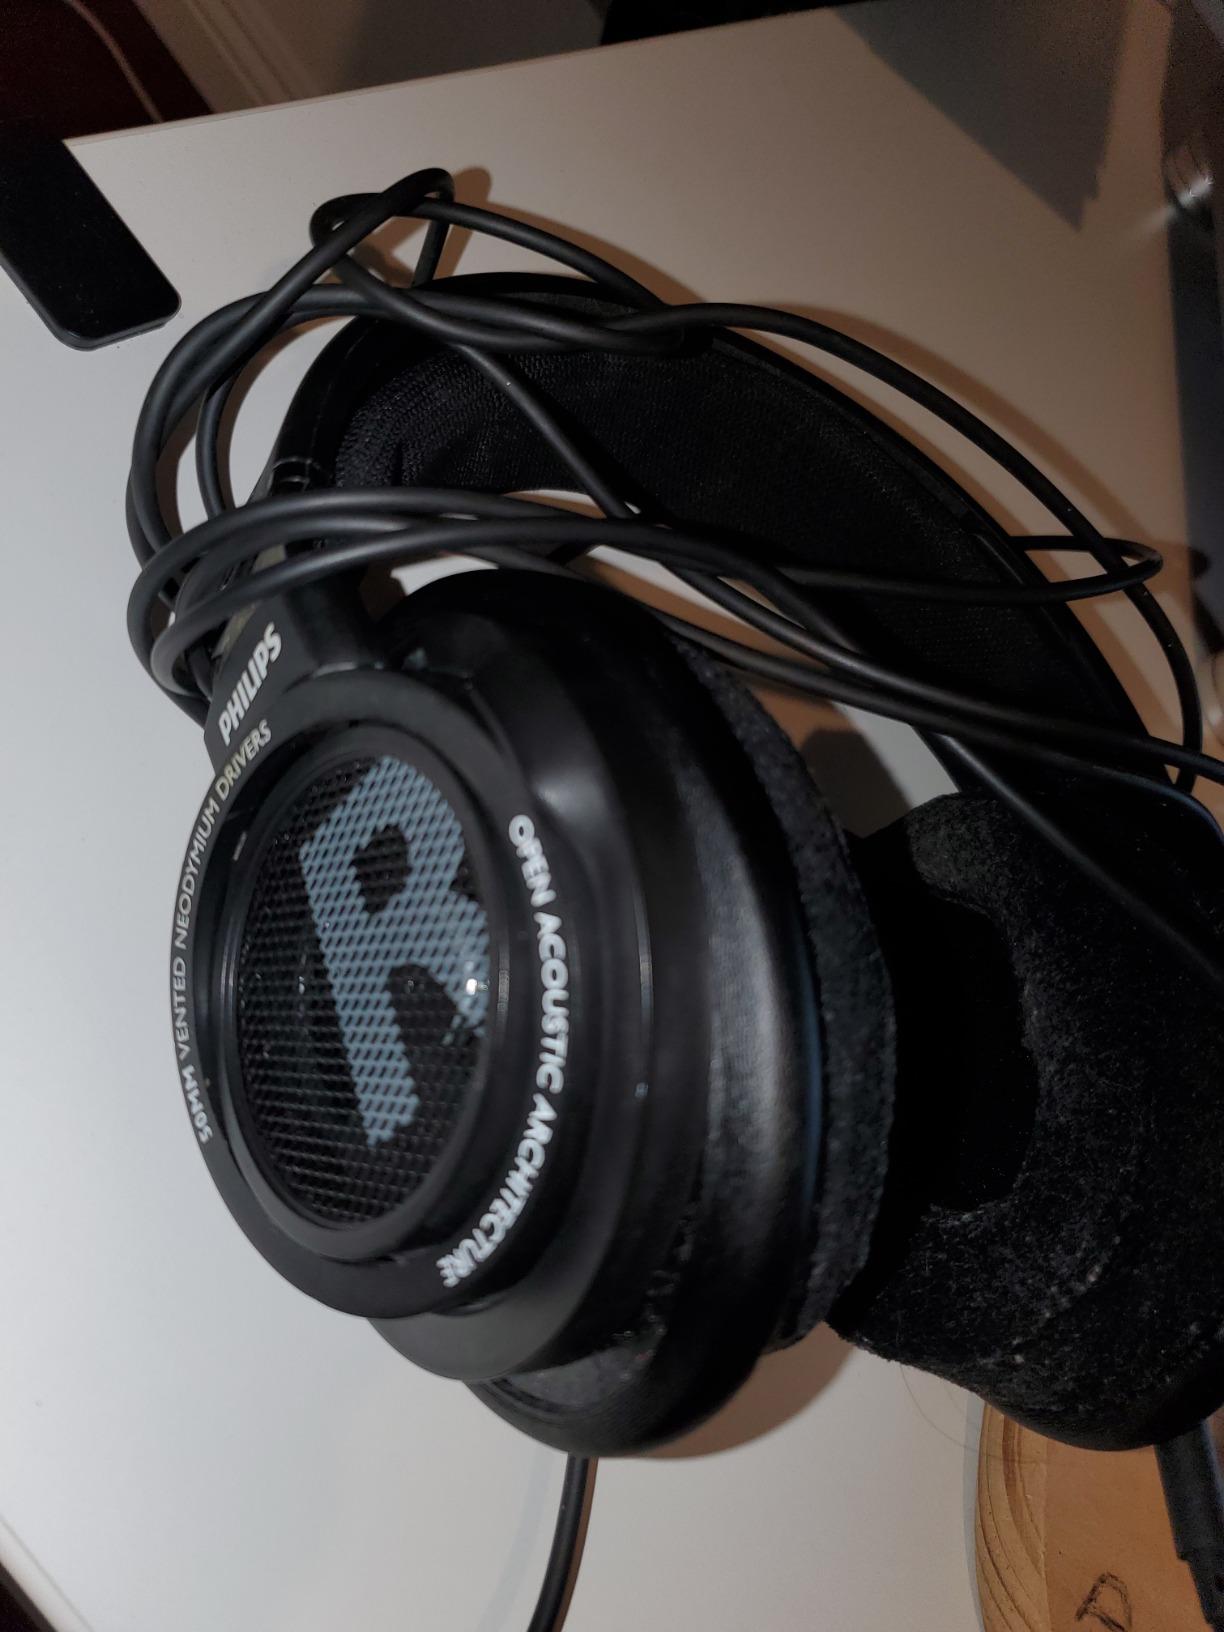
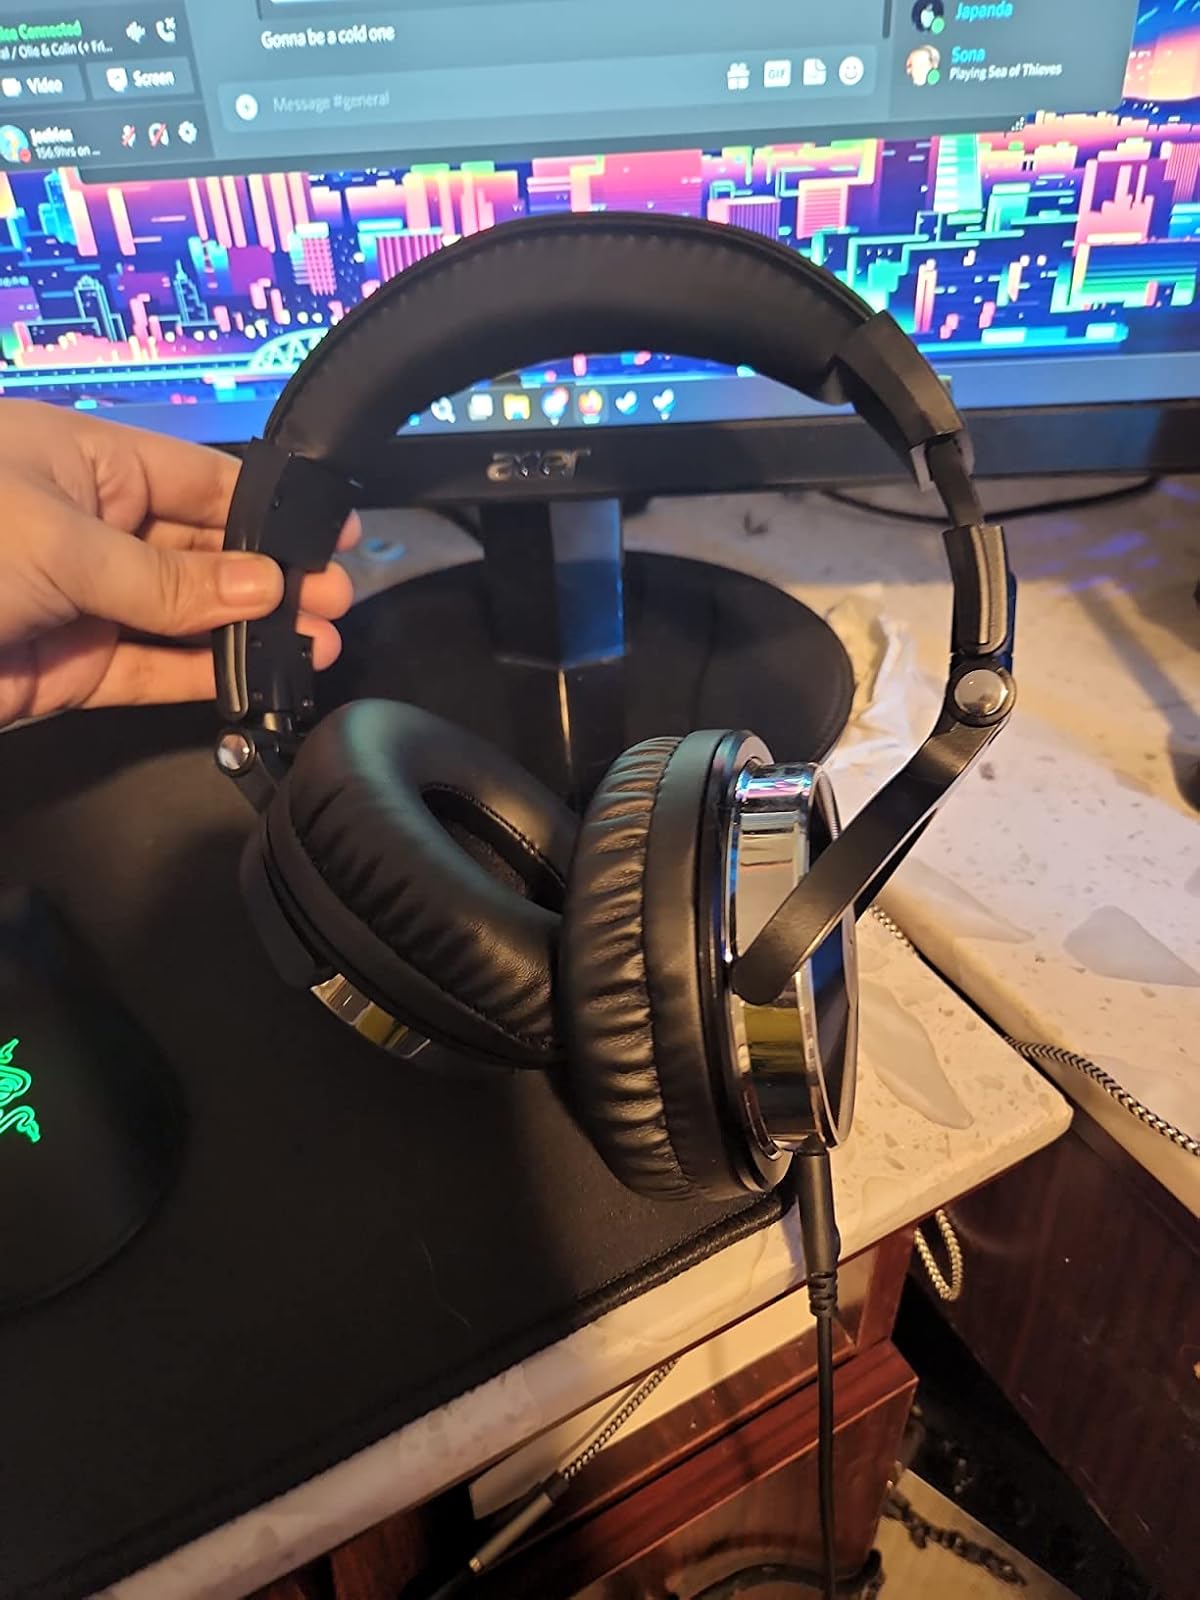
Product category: headphones
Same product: no